Lihula

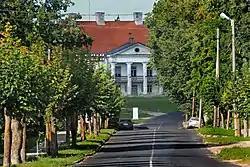
The main street of Lihula

Despite the fact that the castle was destroyed during the Livonian War, a new manorial estate grew up right next to the original location thereafter. In the 1630s, it was recorded as the property of the Swedish general Åke Tott. The manor stayed in the Tott family until 1684, after which it belonged to various aristocratic families. The present neoclassicist manor house was built in the early 19th century.